Sky position (RA, Dec in degrees): 227.002, 4.074
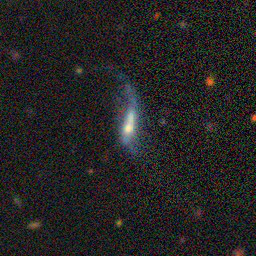
Galaxy morphology: Disturbed Galaxies